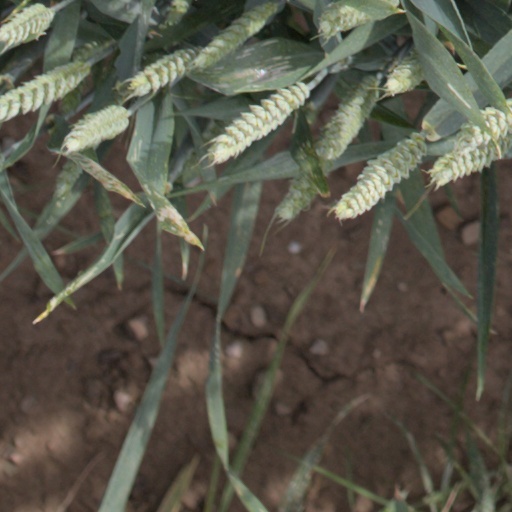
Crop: wheat